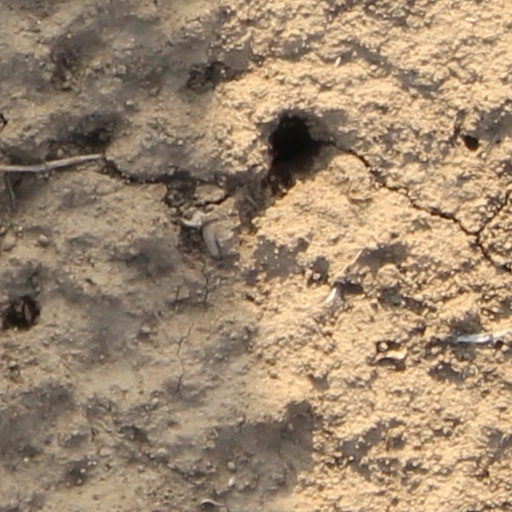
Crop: wheat